Chalgrove Airfield

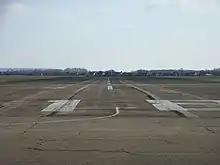
Chalgrove Airfield, looking southwards down the length of one of the runways with Chalgrove village behind.

With the end of military control, Chalgrove Airfield was leased by the Ministry of Defence to Martin-Baker in July 1946 for the development and testing of ejection seats. Although most of the hardstands have been removed over the years, all of the runways and perimeter track exist and are still in use by Martin-Baker. Two of the wartime T2 hangars are in use as part of the airfield and the Monument Industrial Estate site just to the south-east of the airfield contains some old USAAF buildings that were once part of the airfield.